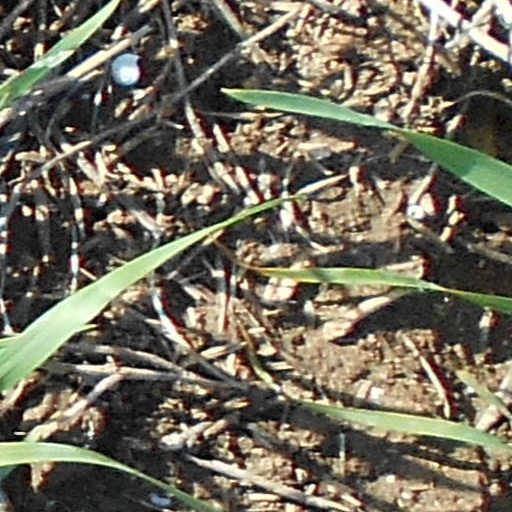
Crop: wheat